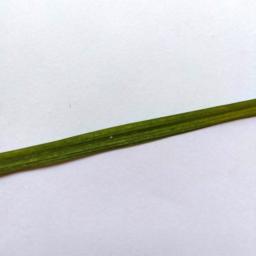
Label: Rice___Healthy